Marquette Iron Range

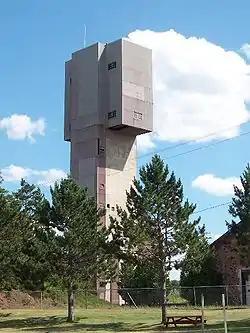
Cliffs Mine on Marquette Range

Until 2016, Cleveland-Cliffs’ Empire and Tilden mines continued to produce iron ore from the Marquette Range. However, the Empire Mine officially ceased production on Tuesday, August 2, 2016 and was placed in an indefinite idle state. Cleveland-Cliffs ships Tilden ore by a wholly owned short-line railroad, the Lake Superior and Ishpeming, to Marquette for transport by lake freighter to steel mills in the lower Great Lakes.